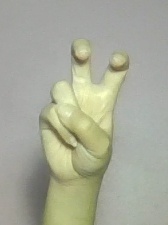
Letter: toot